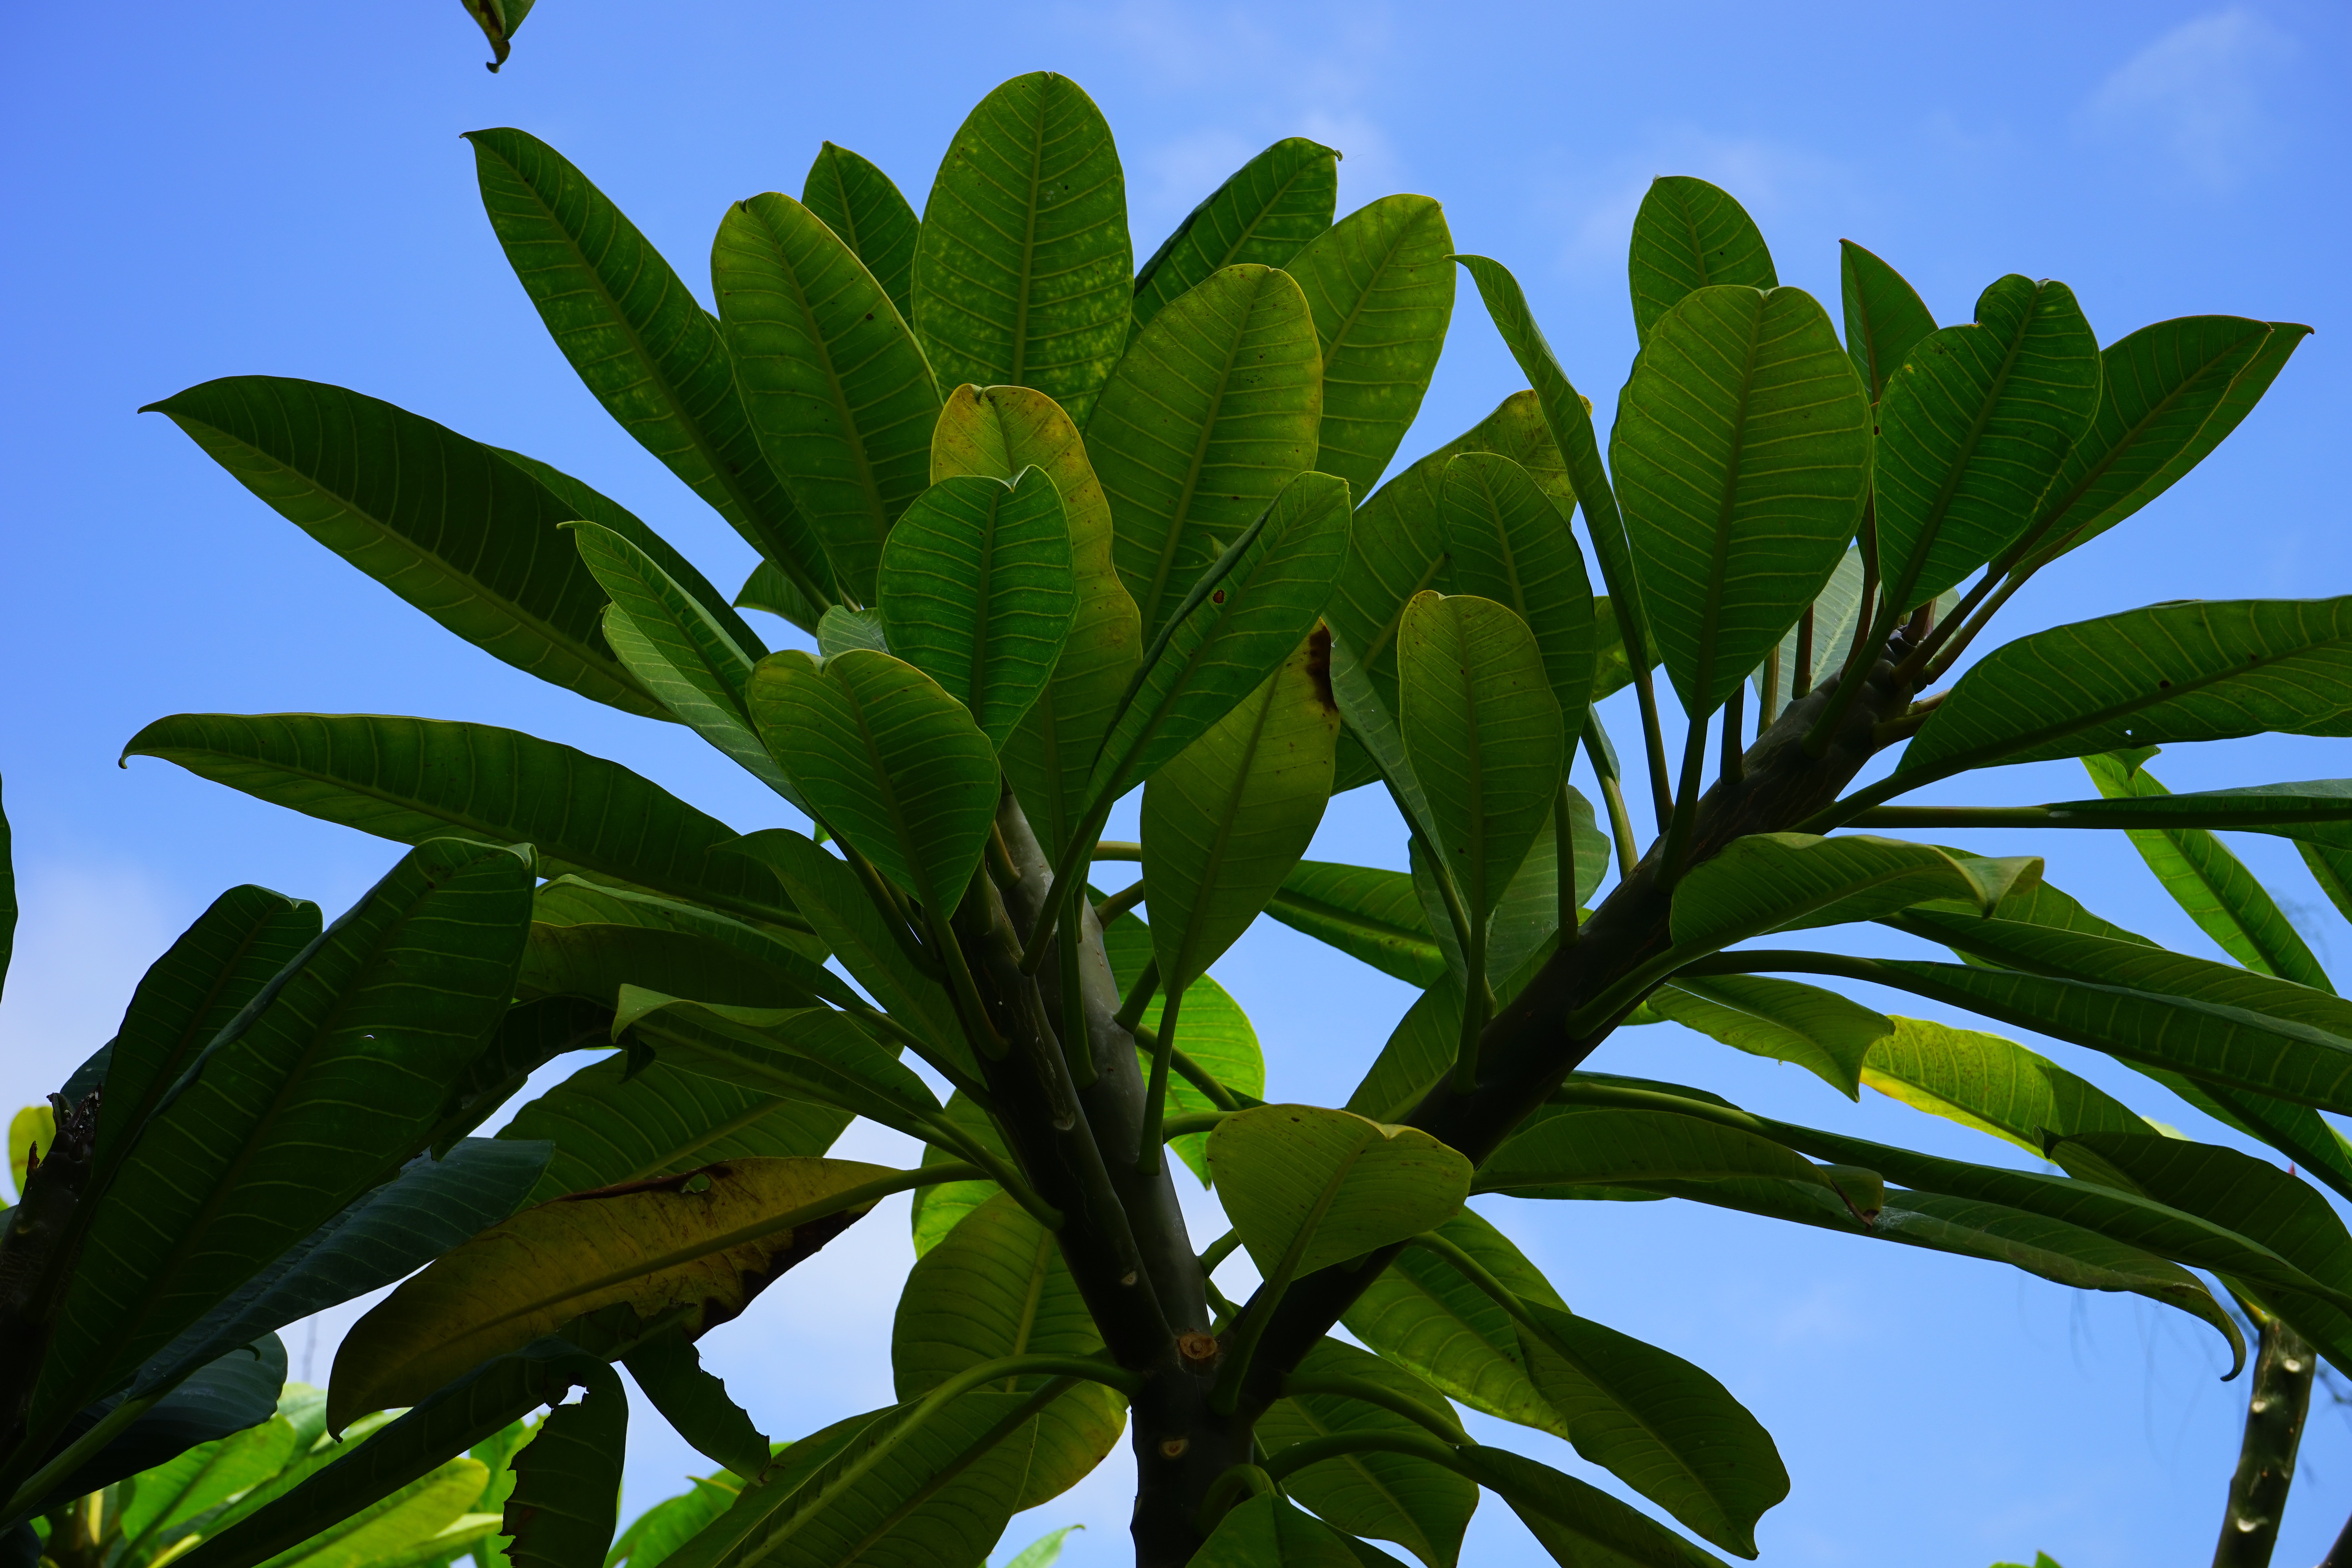
tree, branch, plant, sunlight, leaf, flower, food, green, jungle, produce, botany, flora, aesthetic, leaves, shrub, plantation, apocynaceae, plumeria, tropics, frangipani, ornamental tree, flowering plant, temple tree, dog gift greenhouse, park tree, woody plant, land plant, arecales, palm family, frangipandi, flor de cebo